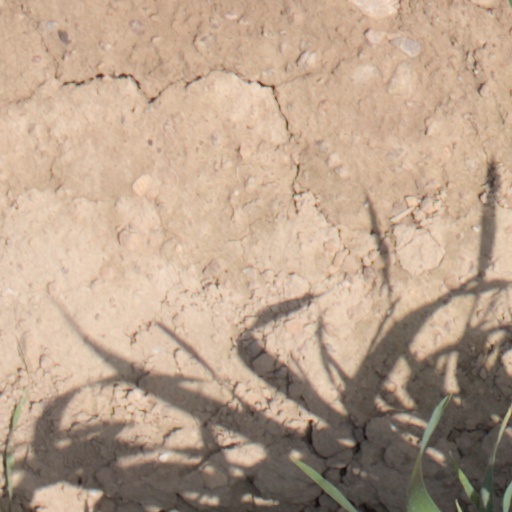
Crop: wheat